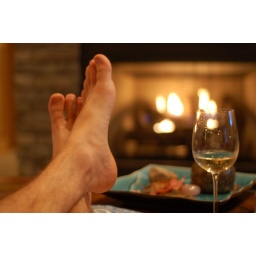
Relaxing at the mountain house in front of the fire!